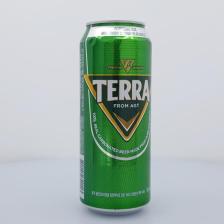
Label: cans